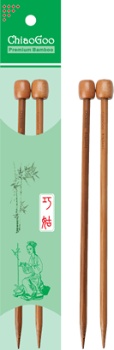
ChiaoGoo Patina Bamboo Straight Needles, 9"/23cm
These 9″/23cm patina single points have precisely tapered, hand-crafted tips and are made of Moso bamboo. The size is permanently laser imprinted on each needle and cap. The patina color is obtained with thermal heat.
Brand: True North Yarn Co.
Category: Arts & Entertainment > Hobbies & Creative Arts > Arts & Crafts > Art & Crafting Tools > Needles & Hooks > Knitting Needles > Single-Pointed Knitting Needles